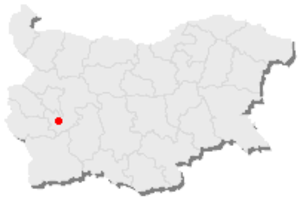
Carte de la Bulgarie, le point rouge indique Samokov.